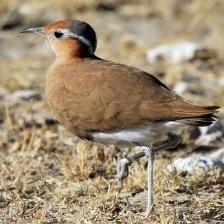
Species: BURCHELLS COURSER
Scientific name: CURSORIUS RUFUS